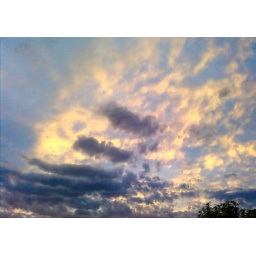
Just another day beginning with some striking clouds in the sky